Alcohol-related crime

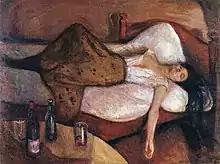
Most sexual assaults occur when the victim has consumed alcohol, rather than "spiked" drinks.

Robbery and violent crimes often involve alcohol use, and there is a positive correlation between such crimes and alcohol use. 15% of robberies, 63% of intimate partner violence incidents, 37% of sexual assaults, 45–46% of physical assaults and 40–45% of homicides in the United States involved use of alcohol. A 1983 study for the United States found that 54% of violent crime perpetrators, arrested in that country, had been consuming alcohol before their offenses. In the United Kingdom, in 2015/2016, 39% of those involved in violent crimes were under alcohol influence. A significant portion, 40%, of homicide victims tested positive for alcohol in the US. International studies are similar, with an estimate that 63% of violent crimes worldwide involves the use of alcohol. In 2002, it was estimated that 1 million violent crimes in the U.S. were related to alcohol use. More than 43% of violent encounters with police involve alcohol.